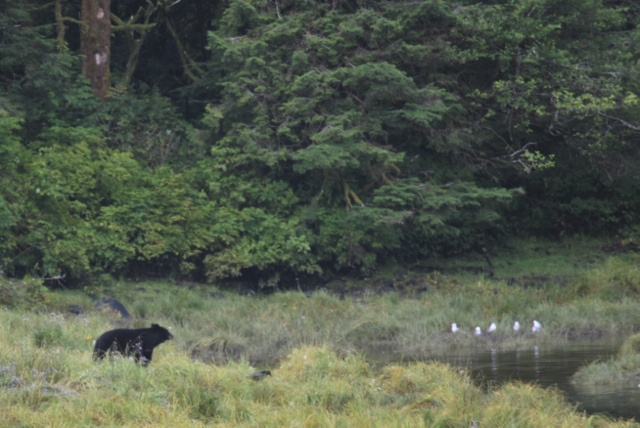
a black bear in a forest nearing a body of water
a black bear walking through the brush near the woods
A black bear walking through a lush green forest.
A black bear walking out of the woods towards a pond.
A black bear standing near some water staring at some birds.